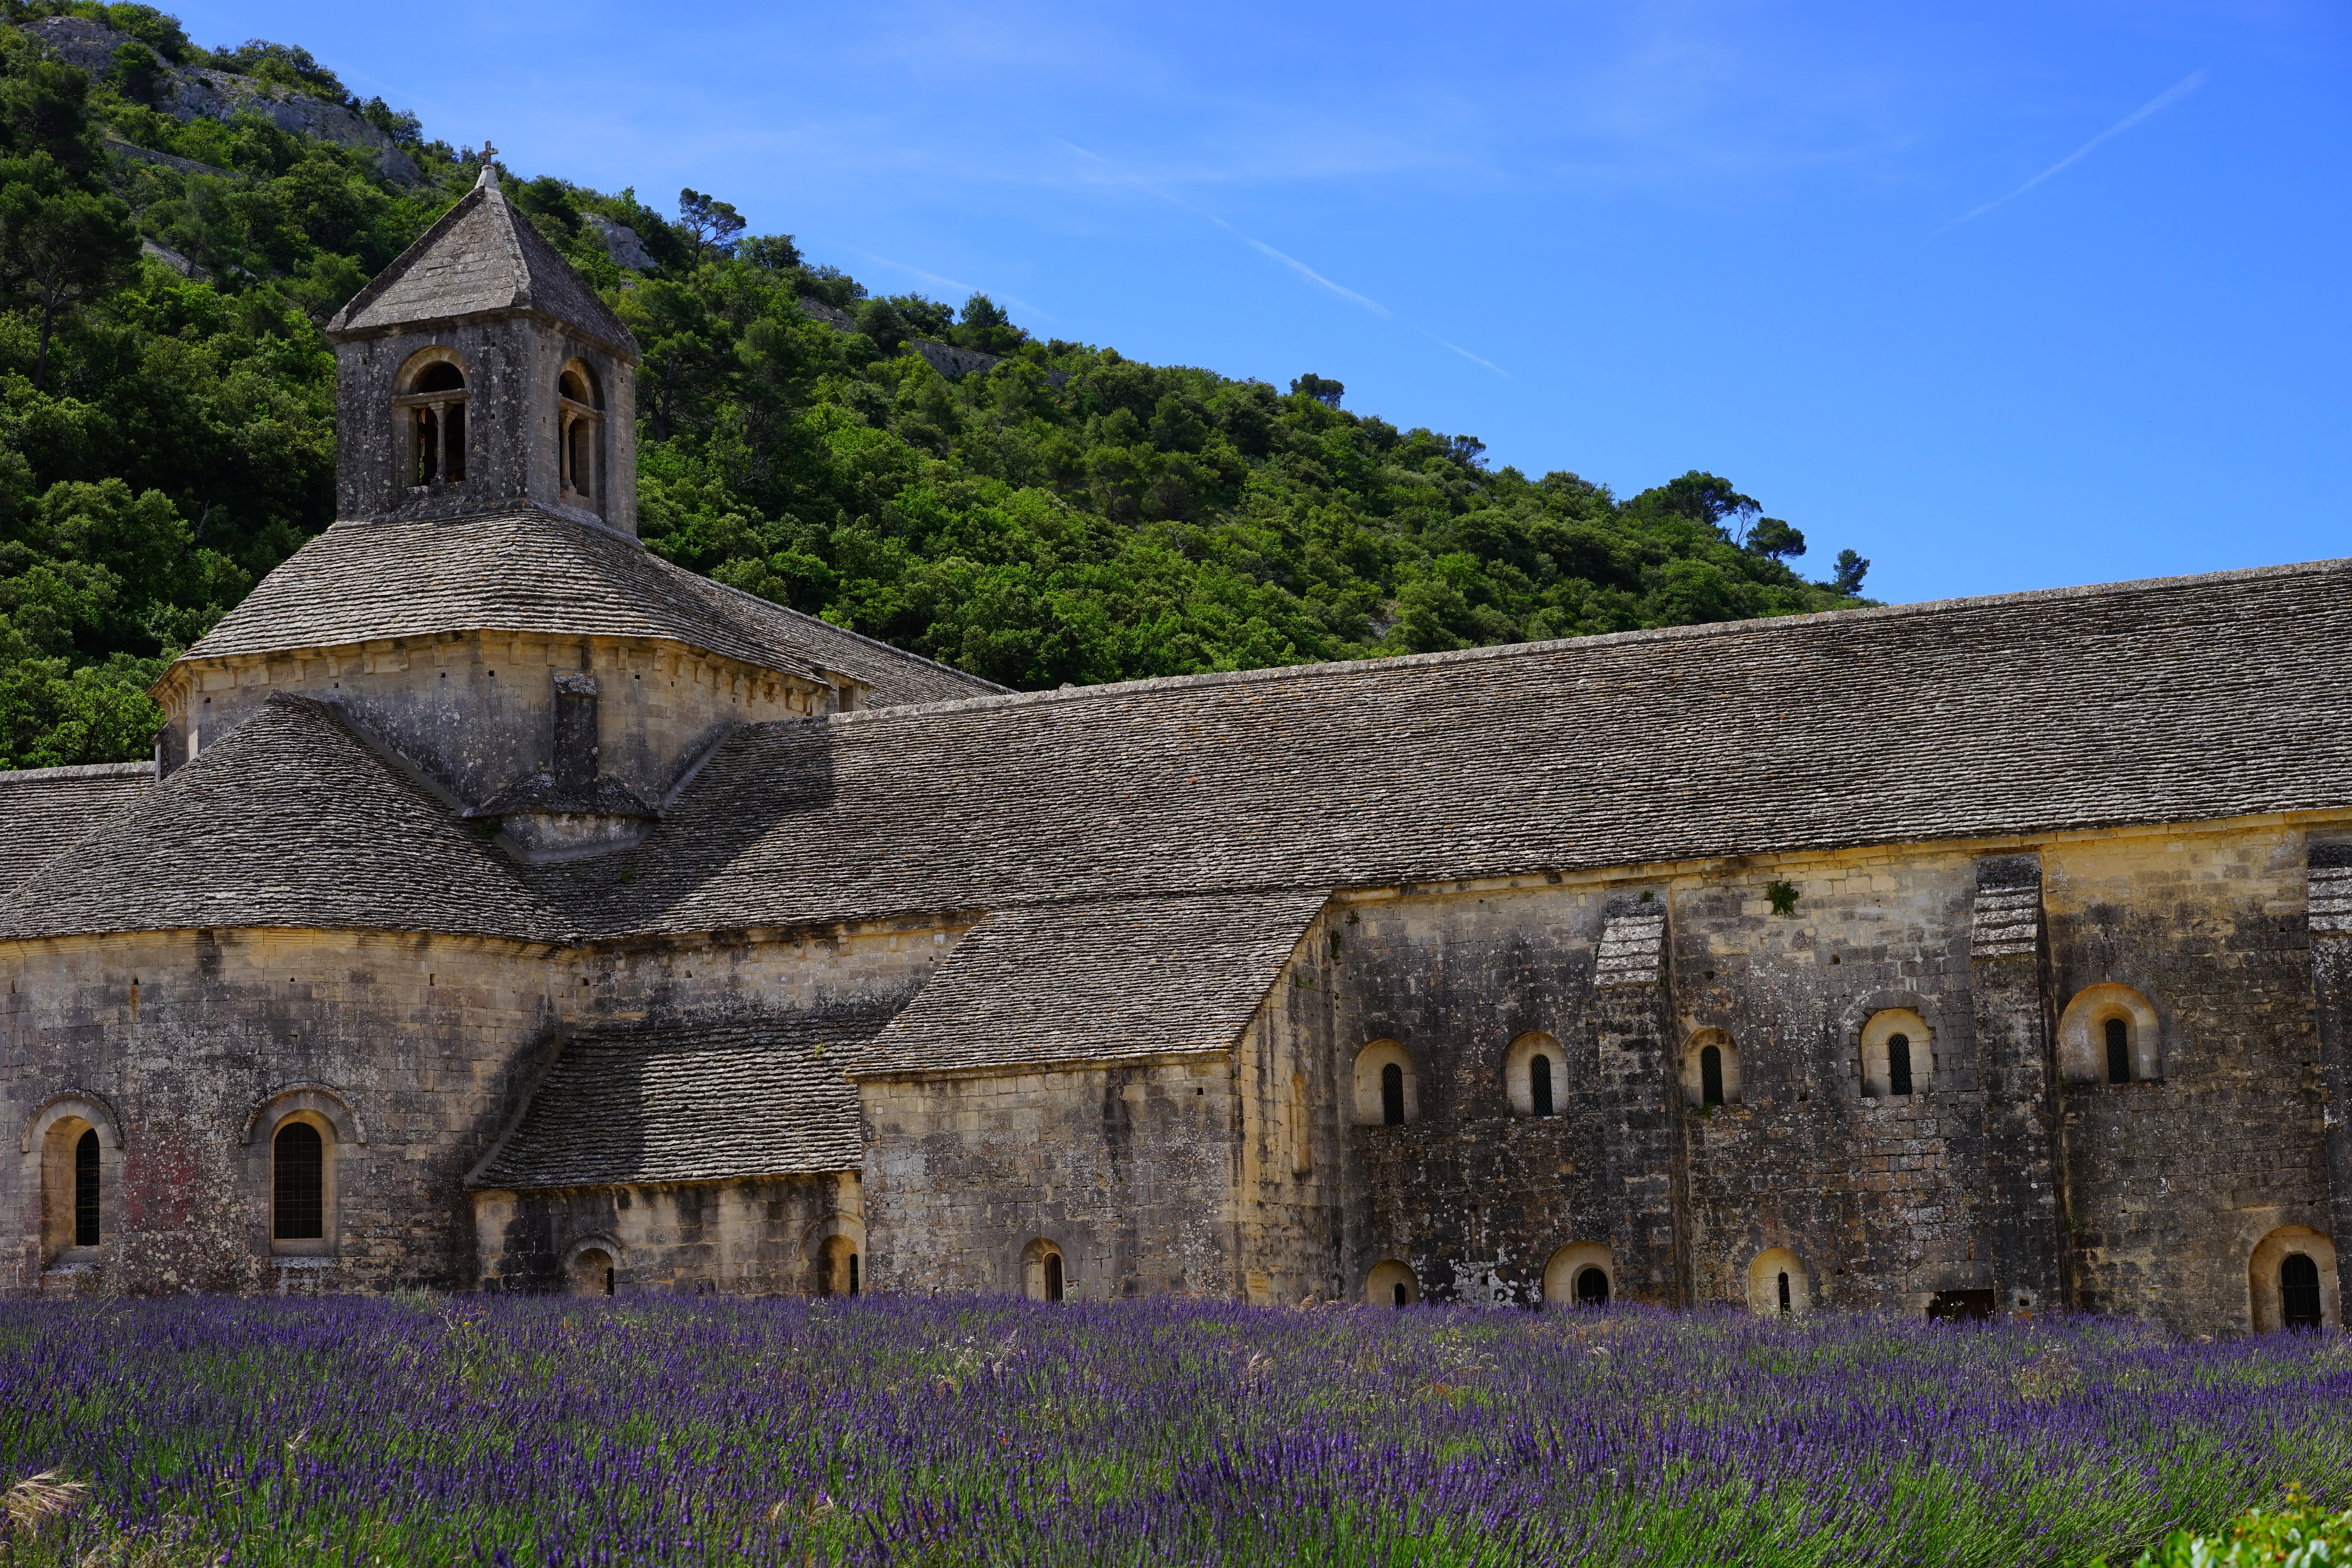
nature, architecture, plant, meadow, purple, building, chateau, summer, village, france, aroma, green, herb, crop, castle, botany, blue, church, chapel, fortification, agriculture, garden, flora, lavender, place of worship, flowers, wild plant, french, bed, ruins, petals, decorative, violet, monastery, lavender field, provence, abbey, estate, fragrant, herbs, flower meadow, fragrance, aromatic, vaucluse, medicinal plant, rural area, inflorescence, summer flowers, garden flowers, cottage garden, gordes, lamiaceae, department of vaucluse, lavender blossom, lavender flowers, lavender cultivation, wildblue, true lavender, narrow leaf lavender, lavandula angustifolia, lavandula officinalis, lavandula vera, scented plant, homeopathy, lavender meadow, lavendula, abbaye de's nanque, notre dame de's nanque, the order of cistercians, cistercian monks, s nanque abbey, zisterzienser, abbey church, bistum avignon, historic site, ancient history, spanish missions in california